Worth, Kent

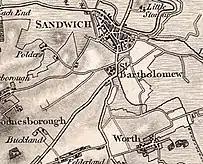

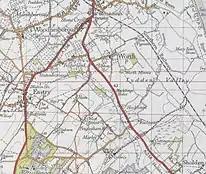

The village of Worth covers an area of 1,629 hectares and, with a population of 992, it has a population density of 0.61 people per hectare. In 1801, the village had a population of 264 people, which rose to 718 by 1961. The population peaked at 977 in 1931 and, after a drop, it climbed above the 977 mark in the 2011 census.